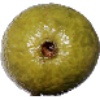
Label: Guava 1